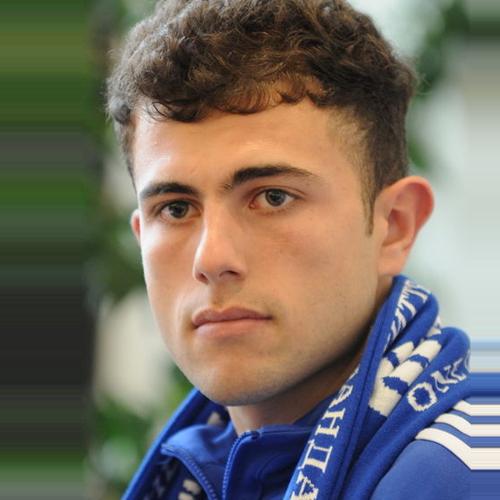
Age: 20